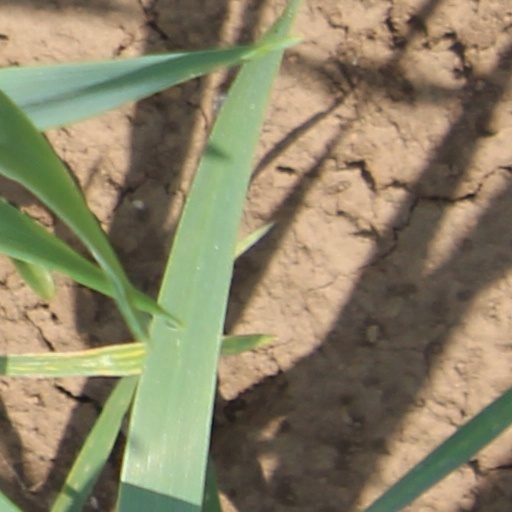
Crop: wheat